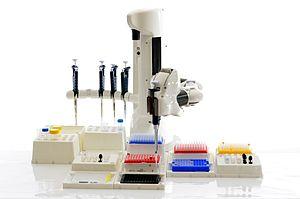
Un système de pipettage automatisé est généralement un dispositif qui effectue automatiquement des transferts programmés de liquide entre les groupes présélectionnés de conteneurs.